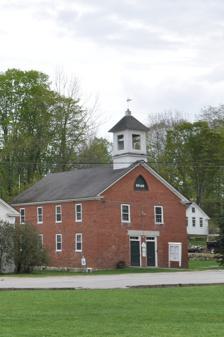
Building: Nelson Schoolhouse
Country: United States of America
Year built: 1838
This article is about the schoolhouse in Nelson, New Hampshire, USA. For the schoolhouse in Stillwater, Minnesota, USA, see Nelson School . For other school buildings, see Nelson (disambiguation) . United States historic place Nelson Schoolhouse U.S. National Register of Historic Places Show map of New Hampshire Show map of the United States Location 7 Nelson Common Road, Nelson, New Hampshire Coordinates 42°59′21″N 72°7′42″W / 42.98917°N 72.12833°W / 42.98917; -72.12833 Area 0.5 acres (0.20 ha) Built 1838 ( 1838 ) NRHP reference No. 73000251 Added to NRHP April 23, 1973 The Nelson Schoolhouse is a historic school building at 7 Nelson Common Road in Nelson, New Hampshire , United States. Built in 1838 as a district schoolhouse, it served as a school and community function space for many years, and now houses town offices. The building was listed on the National Register of Historic Places in 1973. Description and history The Nelson Schoolhouse is located in the village center of the town, on the east side of its green just south of the library. The building is a 2 + 1 ⁄ 2 -story structure, built of red brick laid in stretcher bond . It has a pair of doorways in the main facade, each topped by a four-light transom window, with a single long granite lintel stone above both entrances. There are two sash windows on the second level, offset from the doorways toward the sides of the building, and there is a centered pointed-arch window near the point of the gable. The building is topped by a small wooden tower with an open belfry and a shallow-pitch pyramidal roof. It was built in 1838, its first floor funded by the citizens of the town's #1 school district in part through district levies and its second by subscription. The belfry was paid for by another subscription. The ground floor was used for classes, and the second floor was a large space usable for public functions. The building was used as a school and function space until 1945, when it was the last of Nelson's schools to close. See also National Register of Historic Places listings in Cheshire County, New Hampshire References